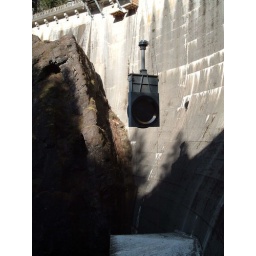
Almost to the bottom. The roof of the valve house is in view.